Usgalimal rock engravings

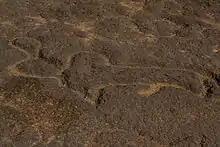
Petroglyph depicting an Indian bison

The Usgalimal rock engravings or Usgalimal petroglyphs at Usgalimal village, in South Goa, is one of the most important prehistoric sites in Western India.